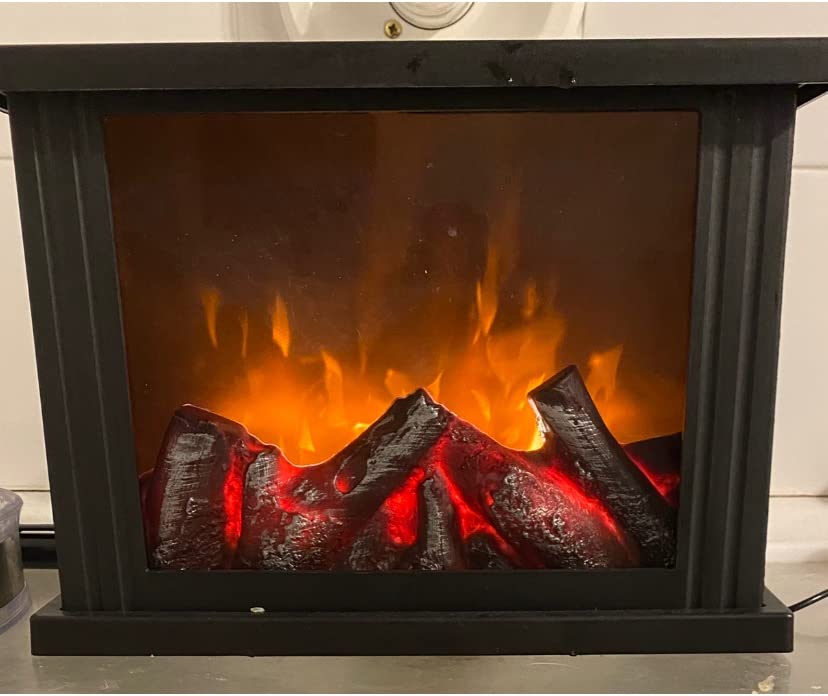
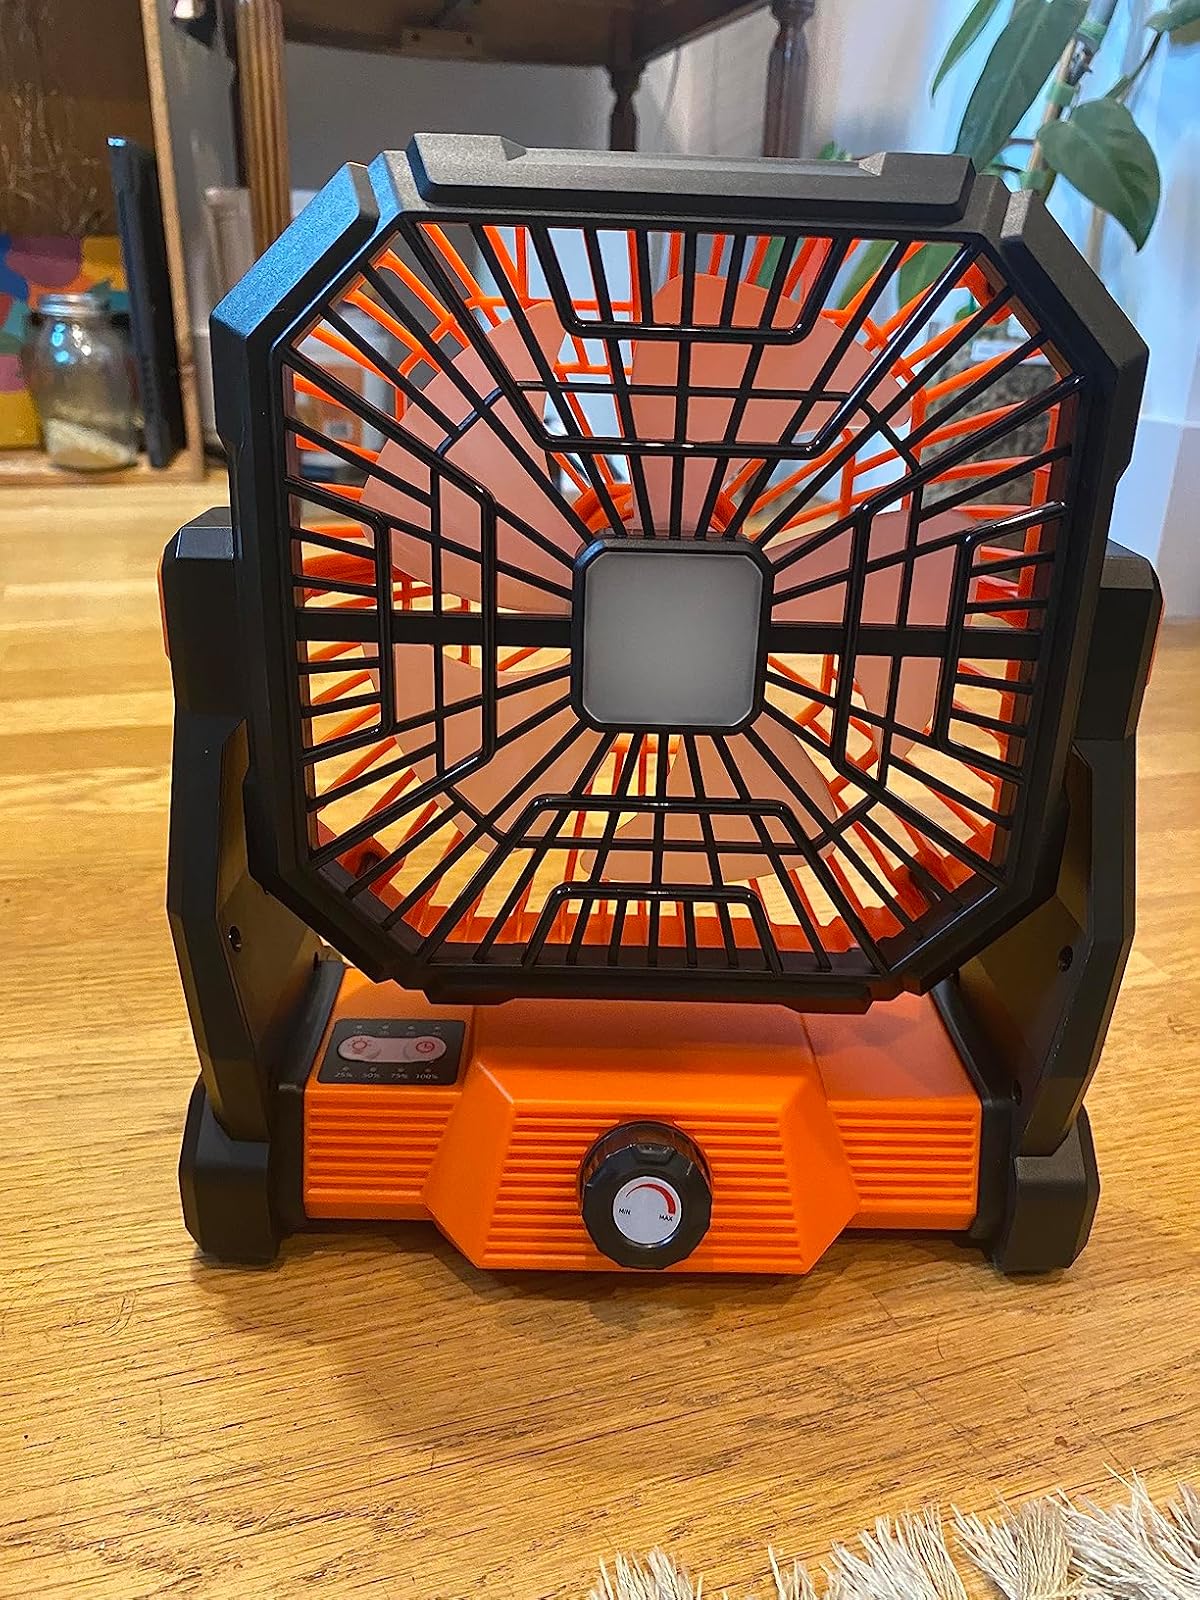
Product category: lantern
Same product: no